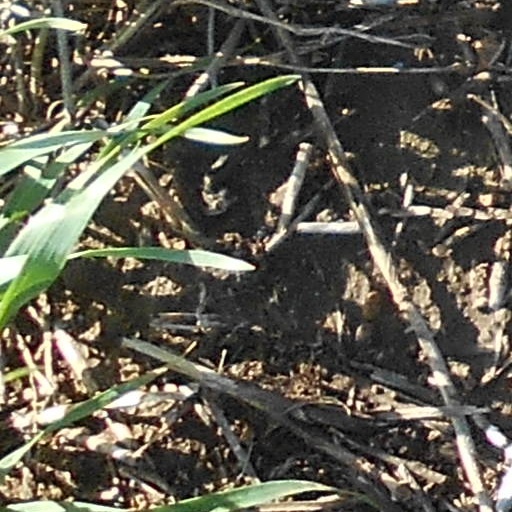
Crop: wheat